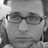
Emotion: sad